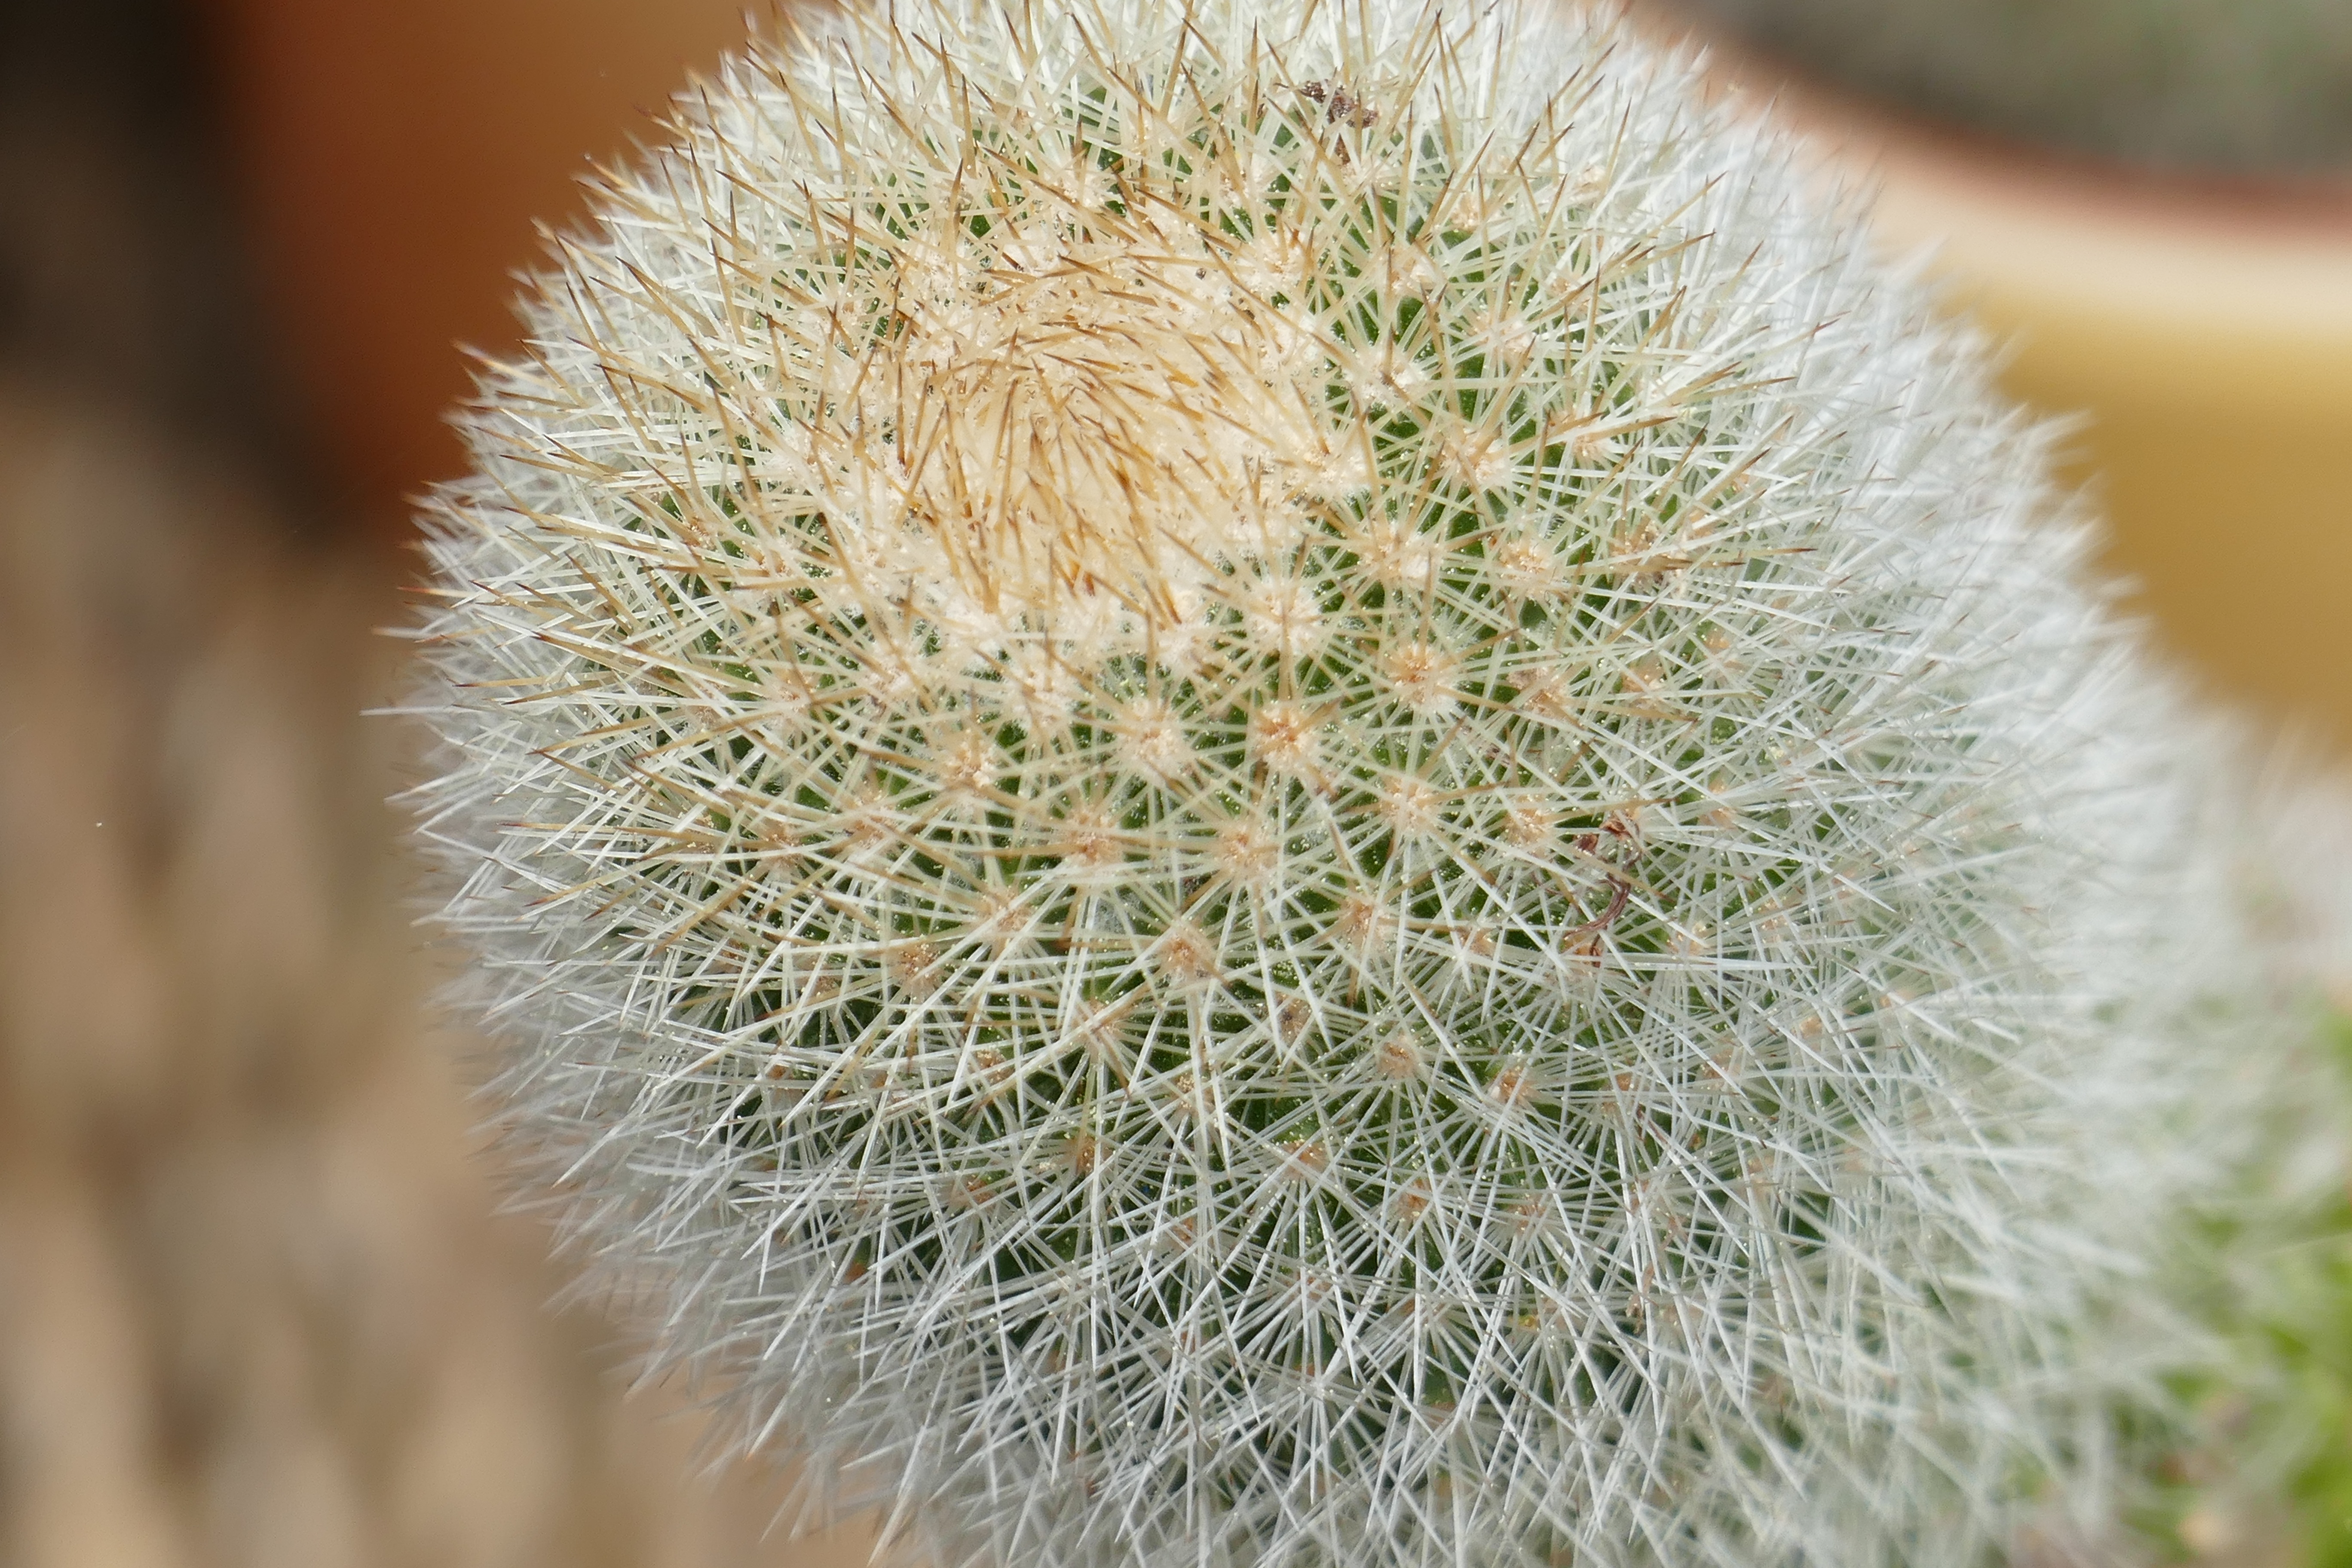
nature, prickly, cactus, plant, dandelion, flower, green, macro, botany, close, flora, close up, thorns, macro photography, flowering plant, daisy family, plant stem, land plant, thorns spines and prickles